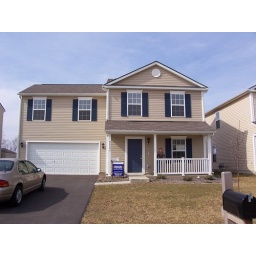
This is the house we just bought! You can even see Brad's car in the driveway!